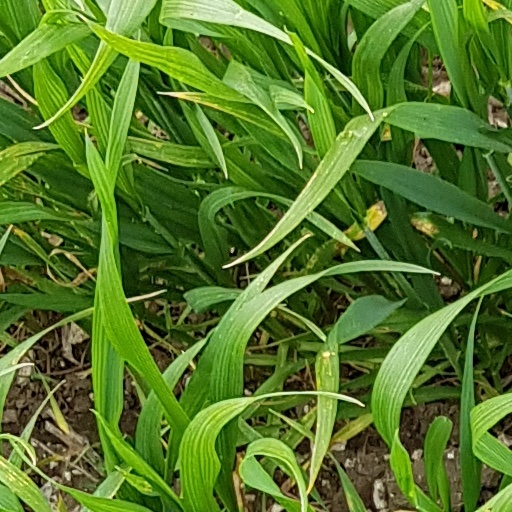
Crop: wheat